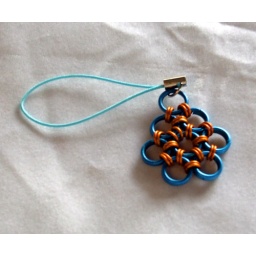
A chainmaille charm in the Japanese flower motif, done in dark blue and orange anodized aluminum, adorns a pale blue lanyard.